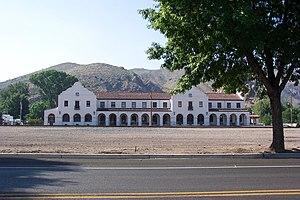
L'ancienne gare de Caliente (Nevada).
Caliente est une ville américaine située dans le comté de Lincoln, dans le Nevada. Le recensement de 2010 a indiqué une population de 1 130 habitants.